Answer in natural language. How many GarbageCans are visible in the scene? Choose between the following options: 3, 5, 0, 4 or 1
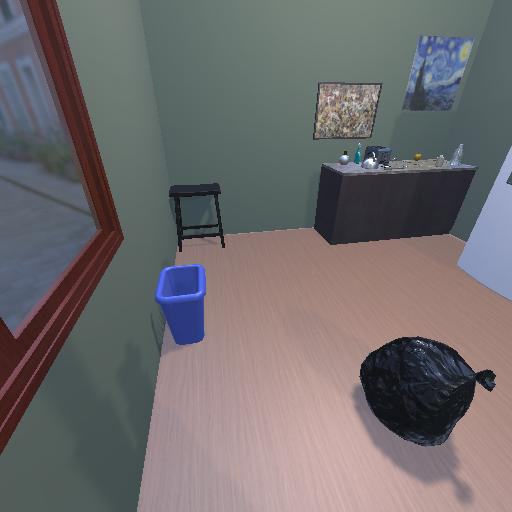
<answer>1</answer>